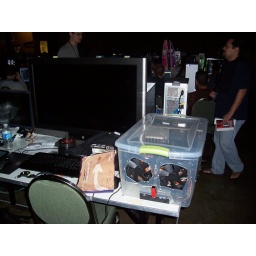
Computer in a plastic box